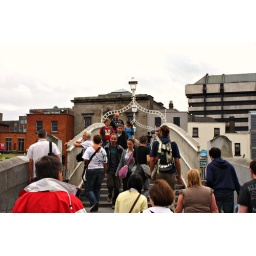
It used to cost a half penny to cross this bridge which spans the Liffey River in Dublin.